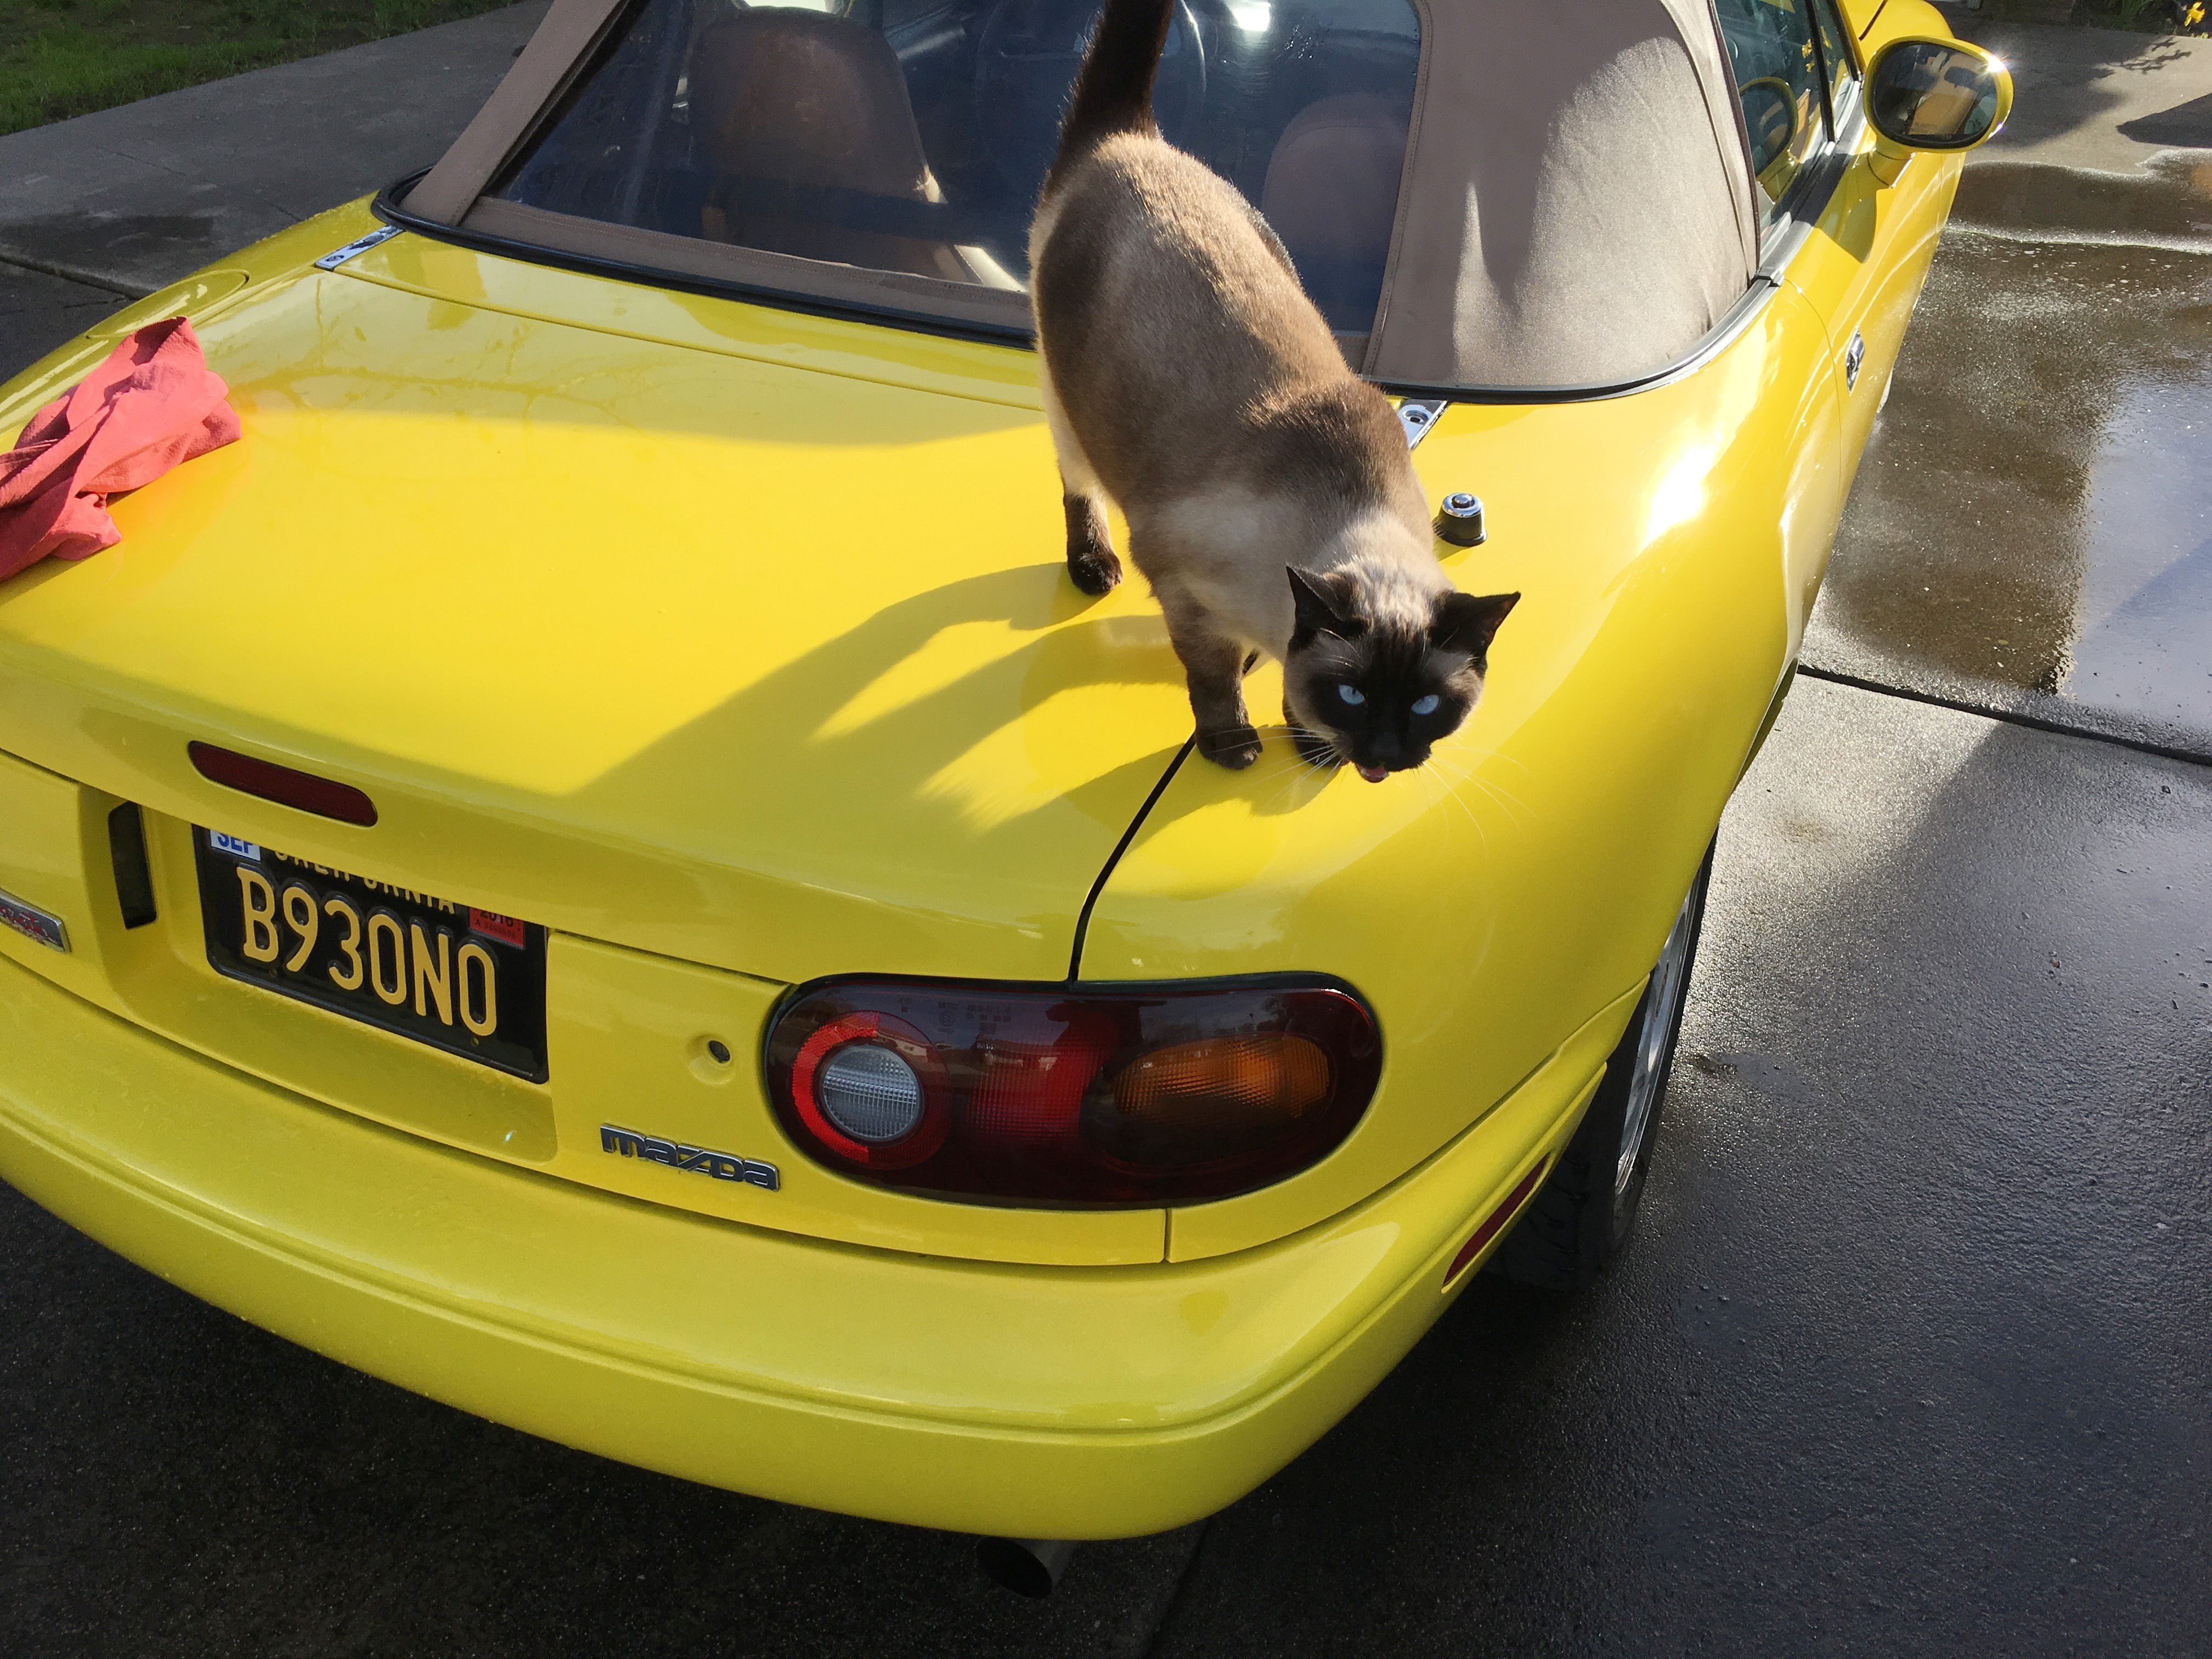
car, taxi, vehicle, cat, sports car, feliscatus, mazda, miata, siamese, mx5, californiablackplate, californiadmv, yellowmiata, theyellowcar, calegacyplates, land vehicle, automobile make, automotive exterior, automotive design